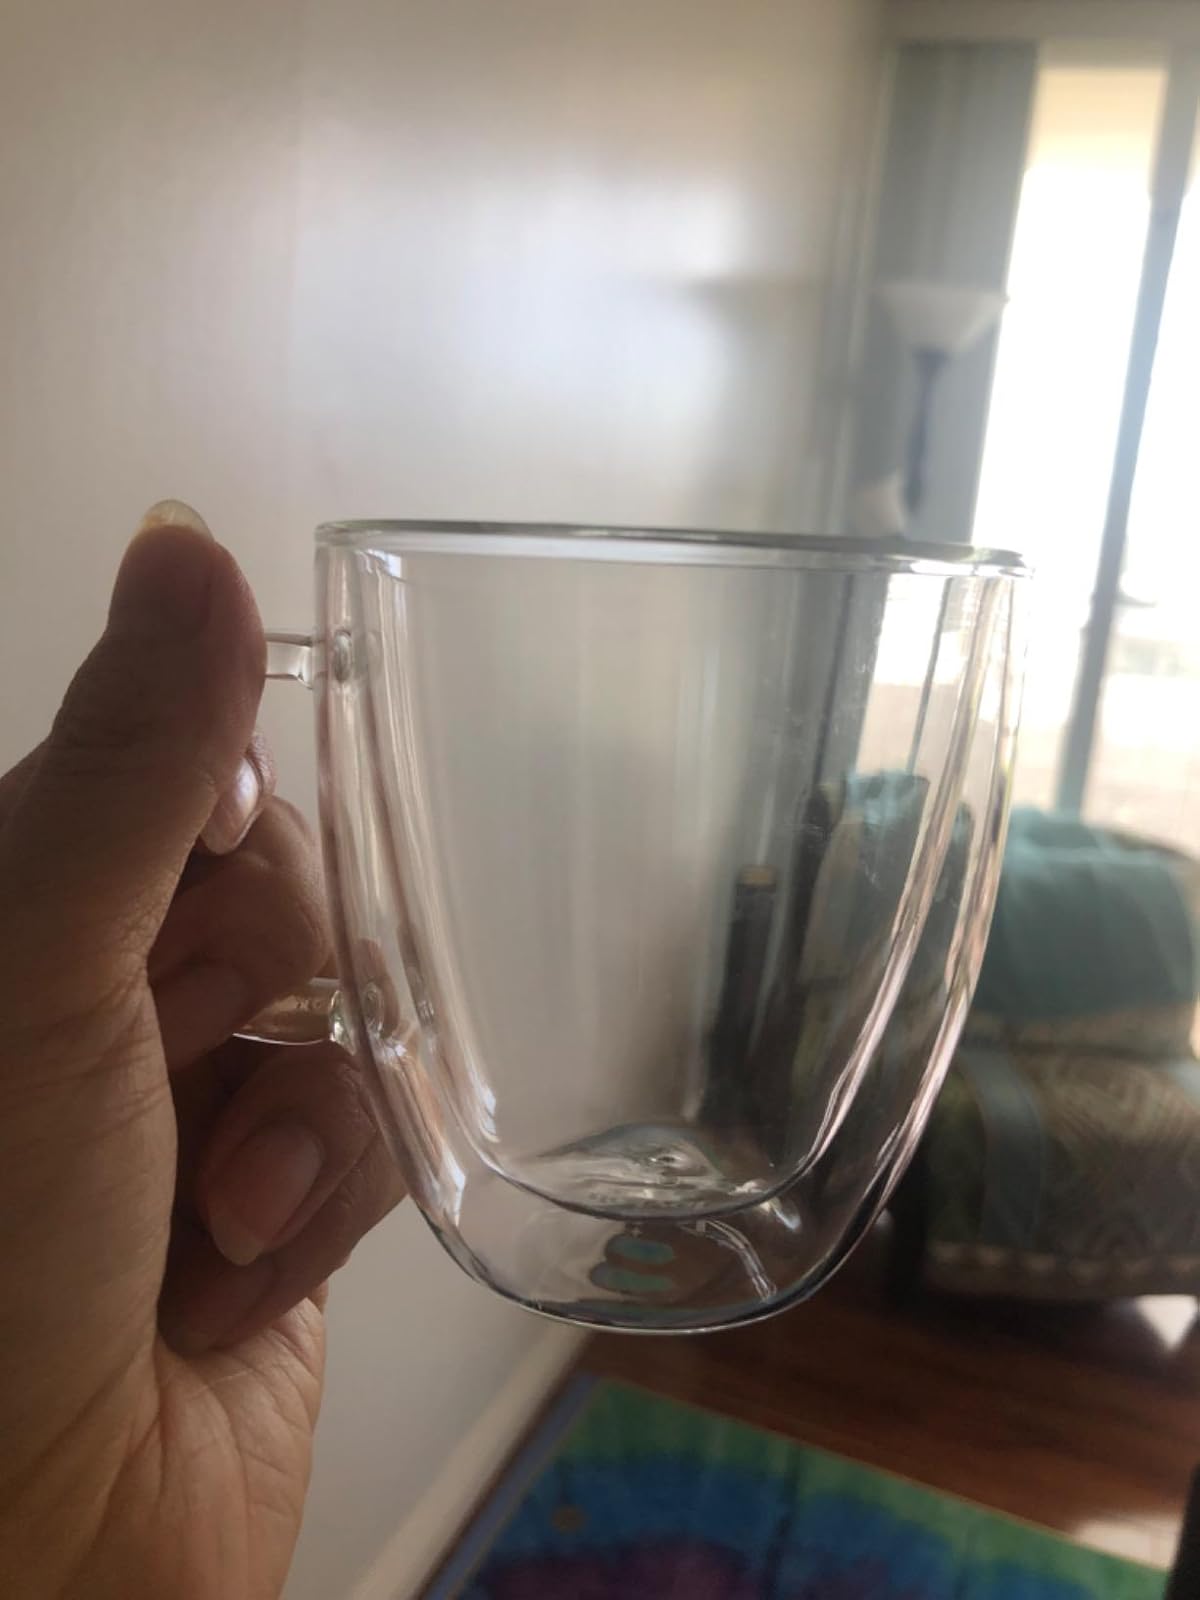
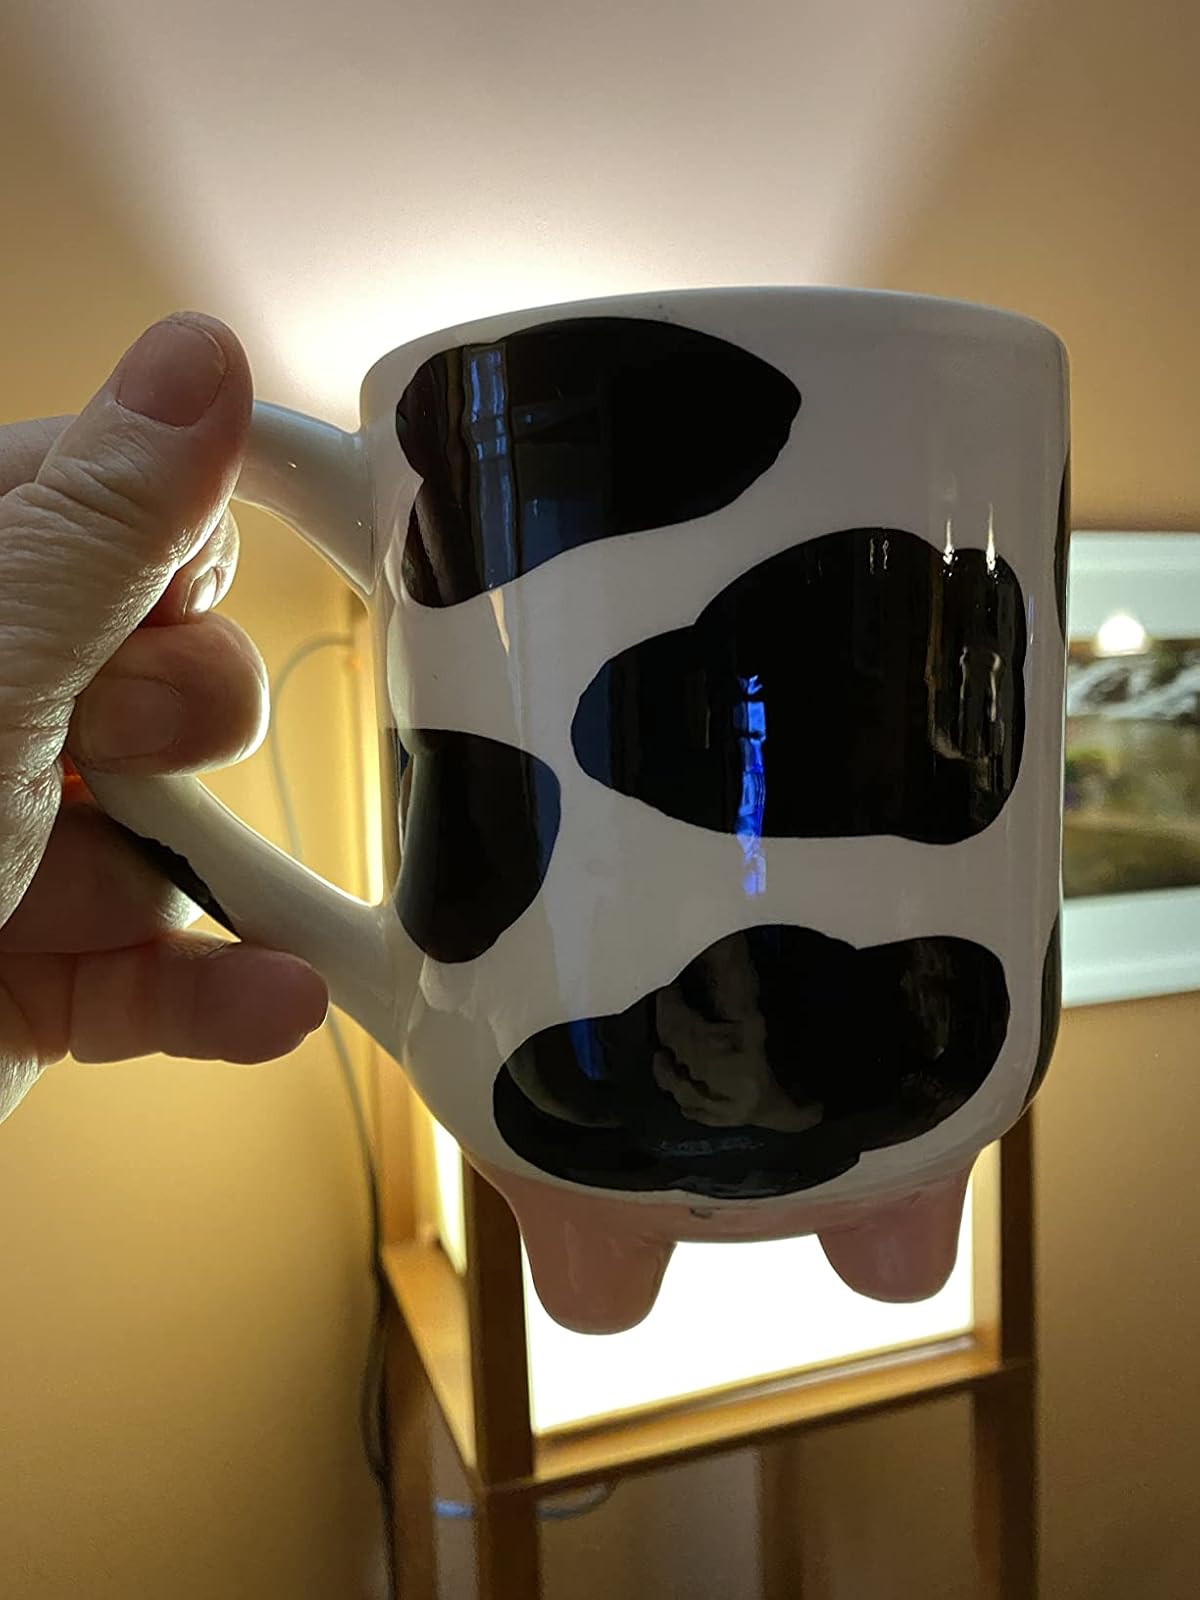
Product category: items_mug
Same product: no